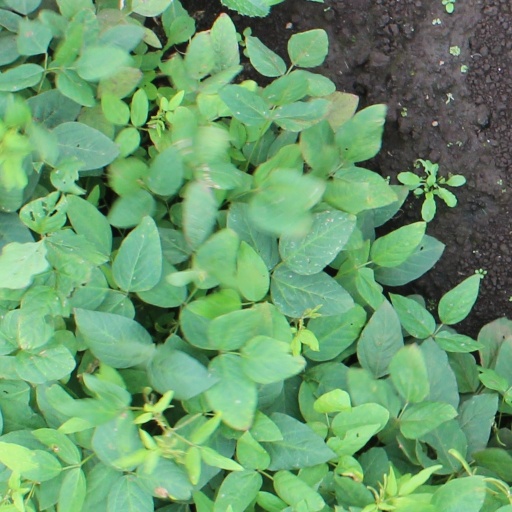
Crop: soybean